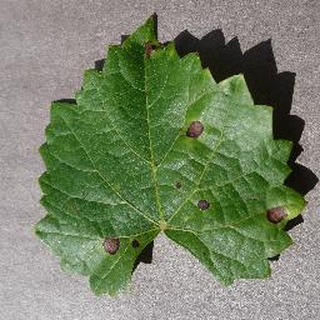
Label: grape_black_rot